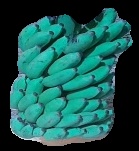
Variety: elakki-bale
Grade: grade3